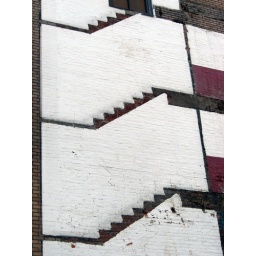
A building was torn down in Vancouver and the walls and markings from the teardown remain.